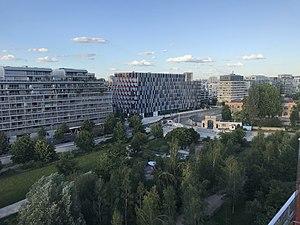
Parc de Billancourt à l'emplacement des anciennes usines Renault.
Boulogne-Billancourt est une commune française des Hauts-de-Seine et de la métropole du Grand Paris en région Île-de-France, la plus peuplée des communes franciliennes après Paris. Elle résulte de la réunion, réalisée sous le nom de Boulogne sur Seine en 1790, de Boulogne la Petite, paroisse érigée en 1343 autour de l'église Notre Dame de Boulogne sur Seyne, et de la rive droite de Saint-Cloud. Le nom de Boulogne Billancourt, tardivement adopté en 1926, acte le démantèlement, au profit du XVIᵉ arrondissement, du vaste territoire de Longchamp et du Bois de Boulogne, et l'adjonction, accordée en 1860 comme une compensation, de Billancourt, écart d'Auteuil devenu dans l'entre deux guerres le fief historique des usines Renault.